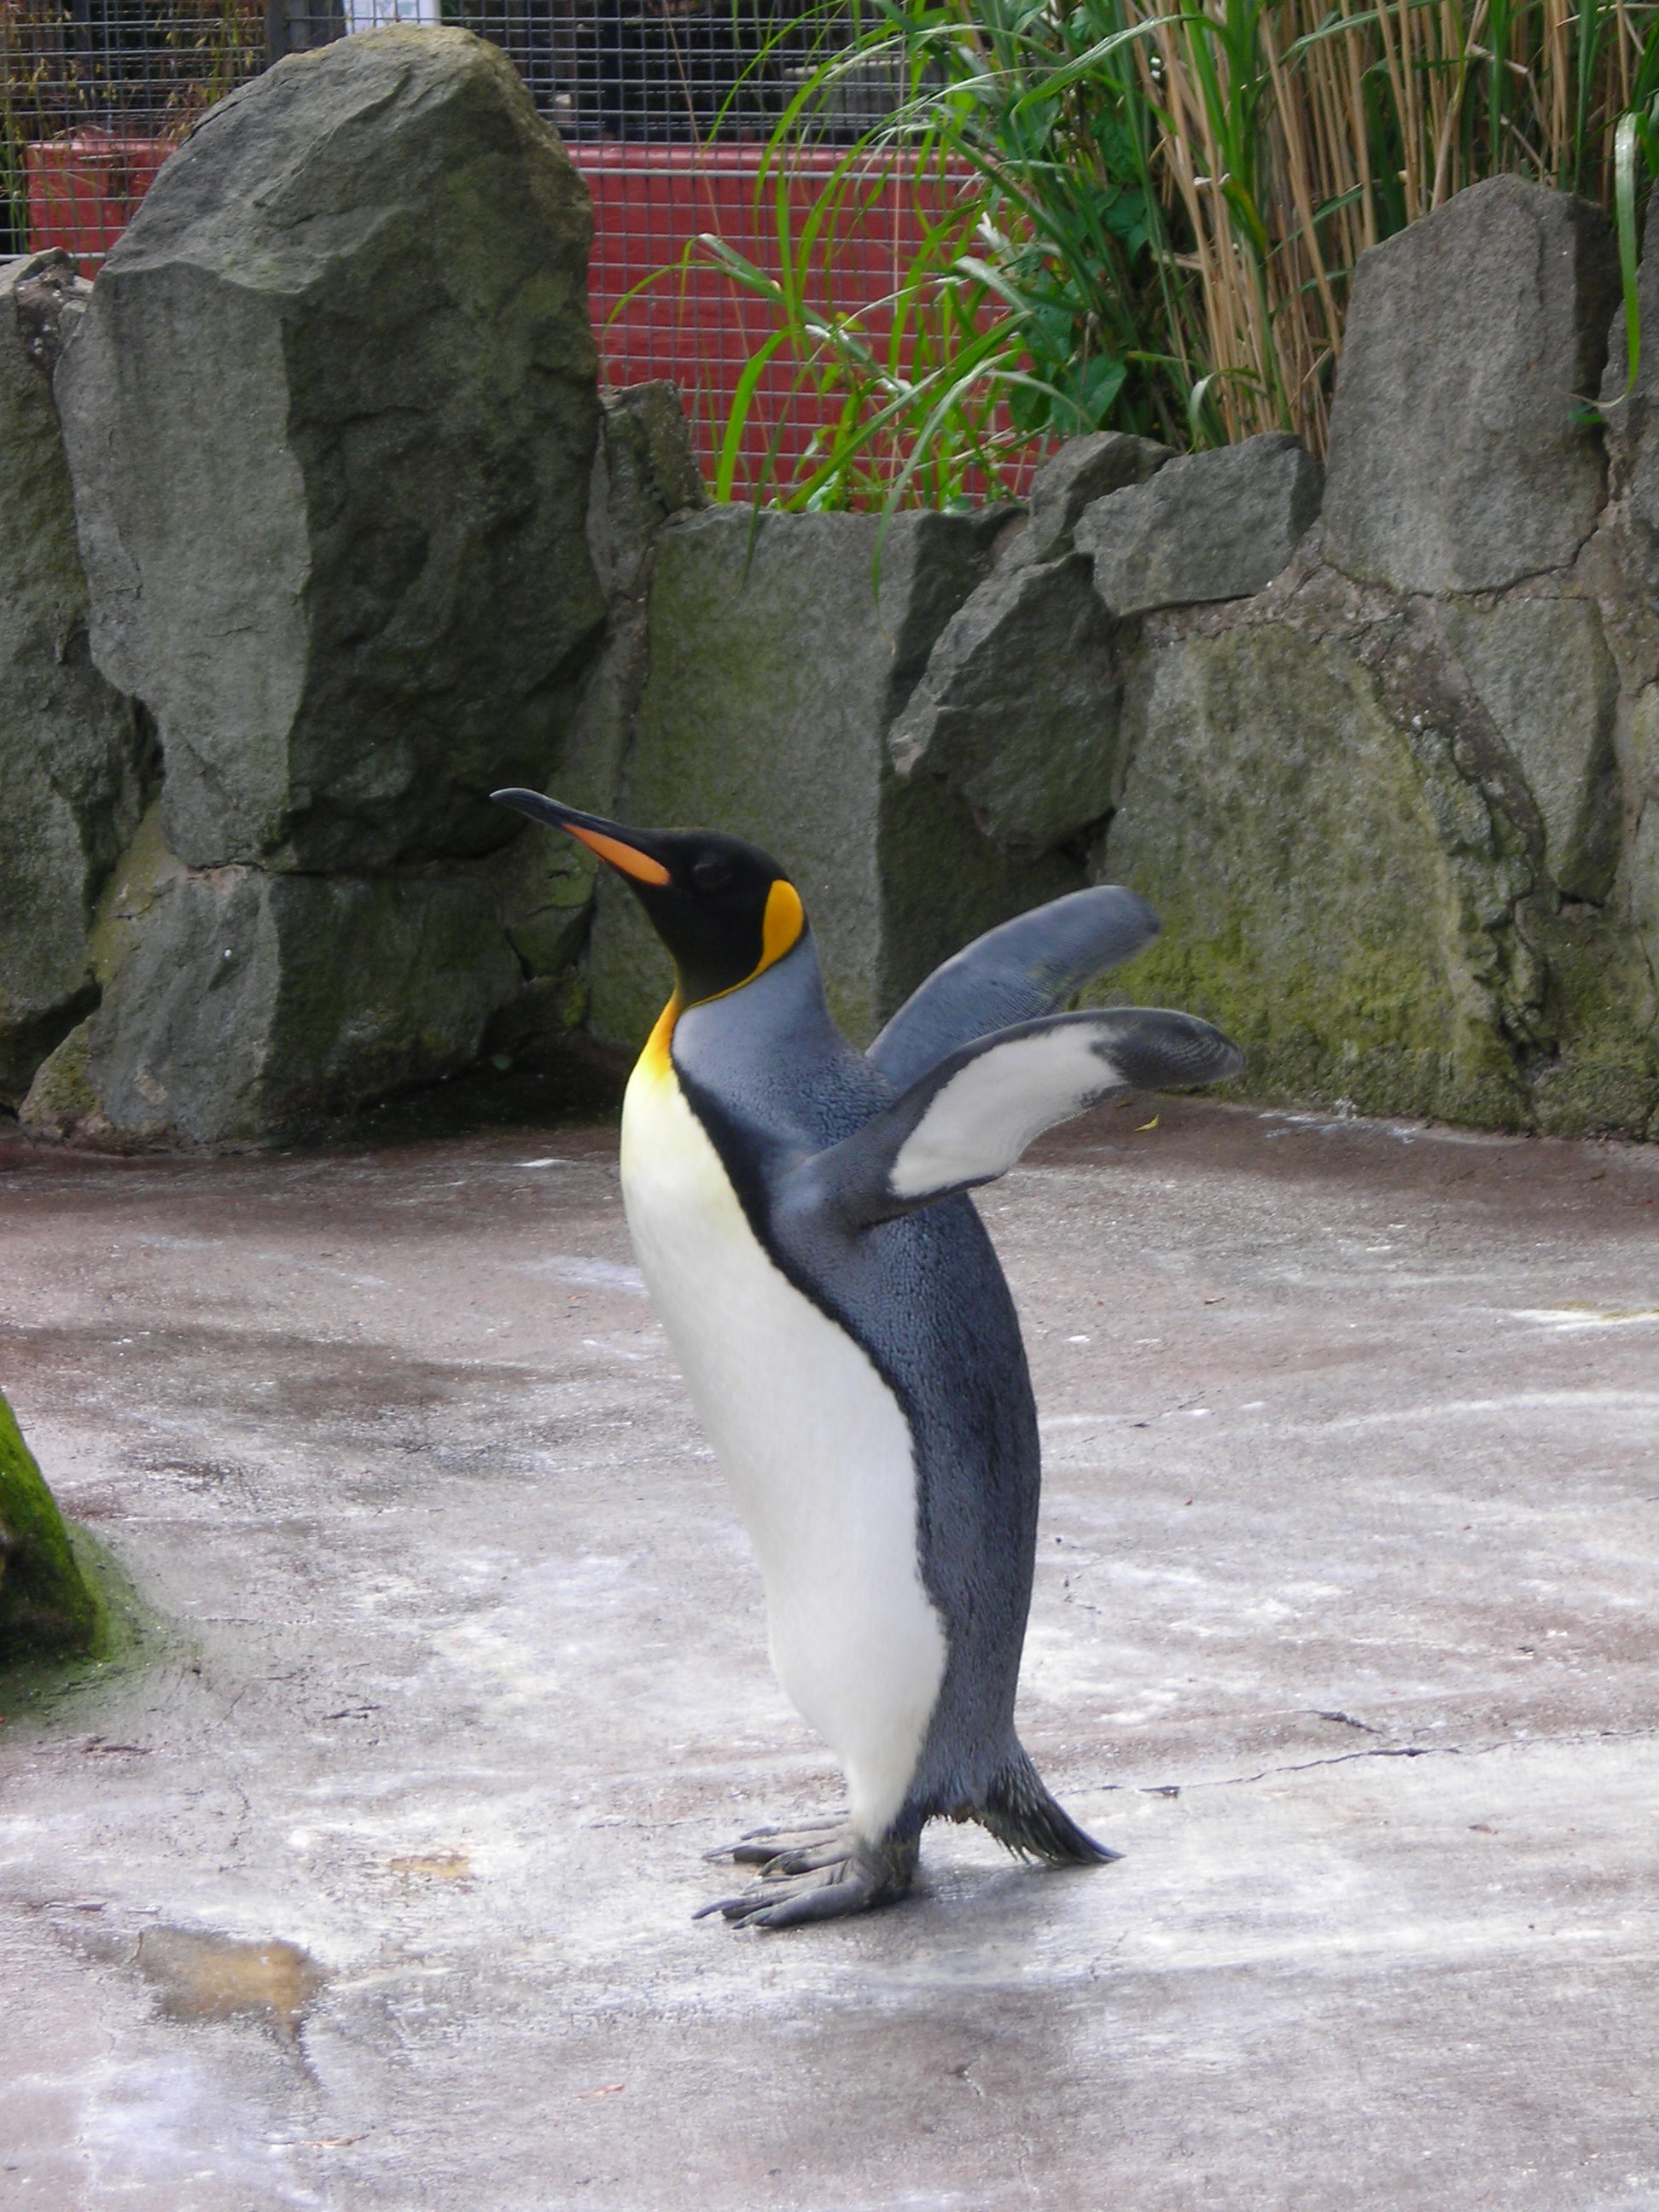
nature, bird, wing, animal, walk, wildlife, wild, zoo, beak, natural, fauna, penguin, vertebrate, flightless bird, king penguin